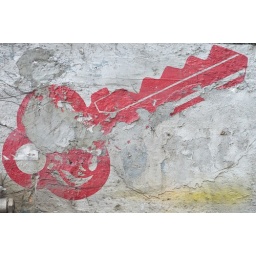
A painted red key on an alley wall in Wan Hua.